Dudinka

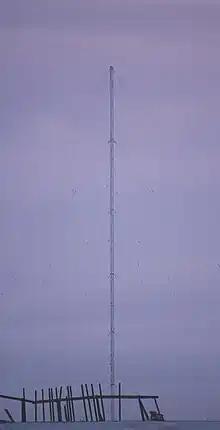
CHAYKA mast in Dudinka

Near Dudinka there is a tall radio mast which was formerly used for the CHAYKA radio navigation system. It is a grounded mast with a rhombic cage antenna.